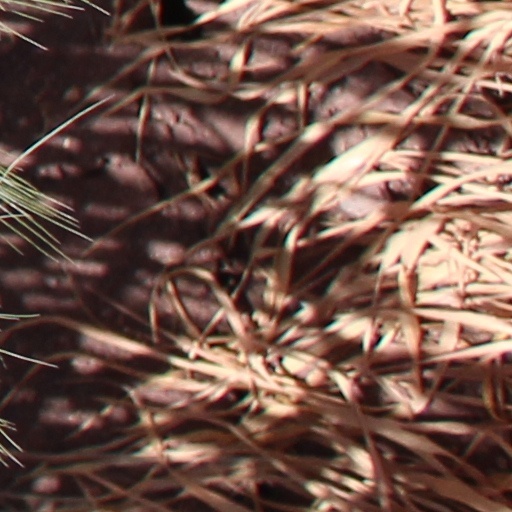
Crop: wheat